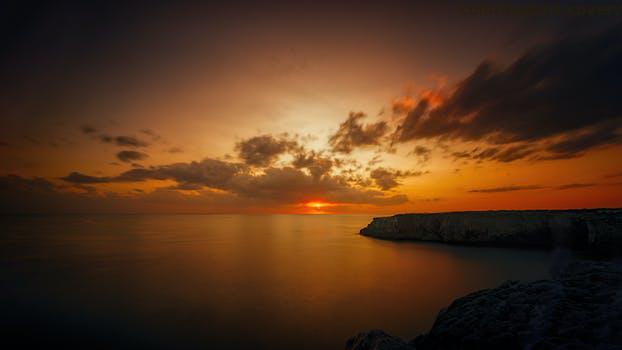
Label: Watermark